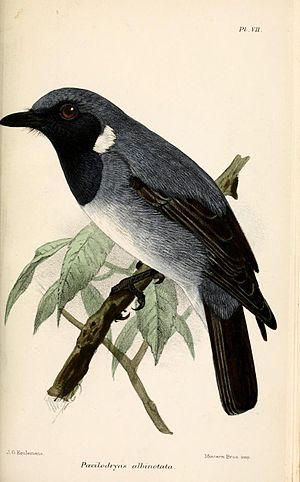
Le Miro à gorge noire est une espèce de passereaux de la famille des Petroicidae.